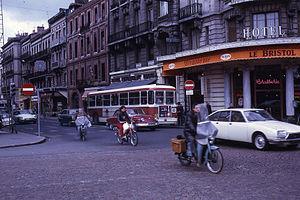
Circulation rue de Bayard à Toulouse (Haute-Garonne, France).
La rue de Bayard, communément appelée rue Bayard est une voie de Toulouse.